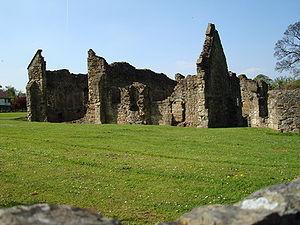
L'abbaye de Basingwerk est un ancien monastère cistercien du pays de Galles.